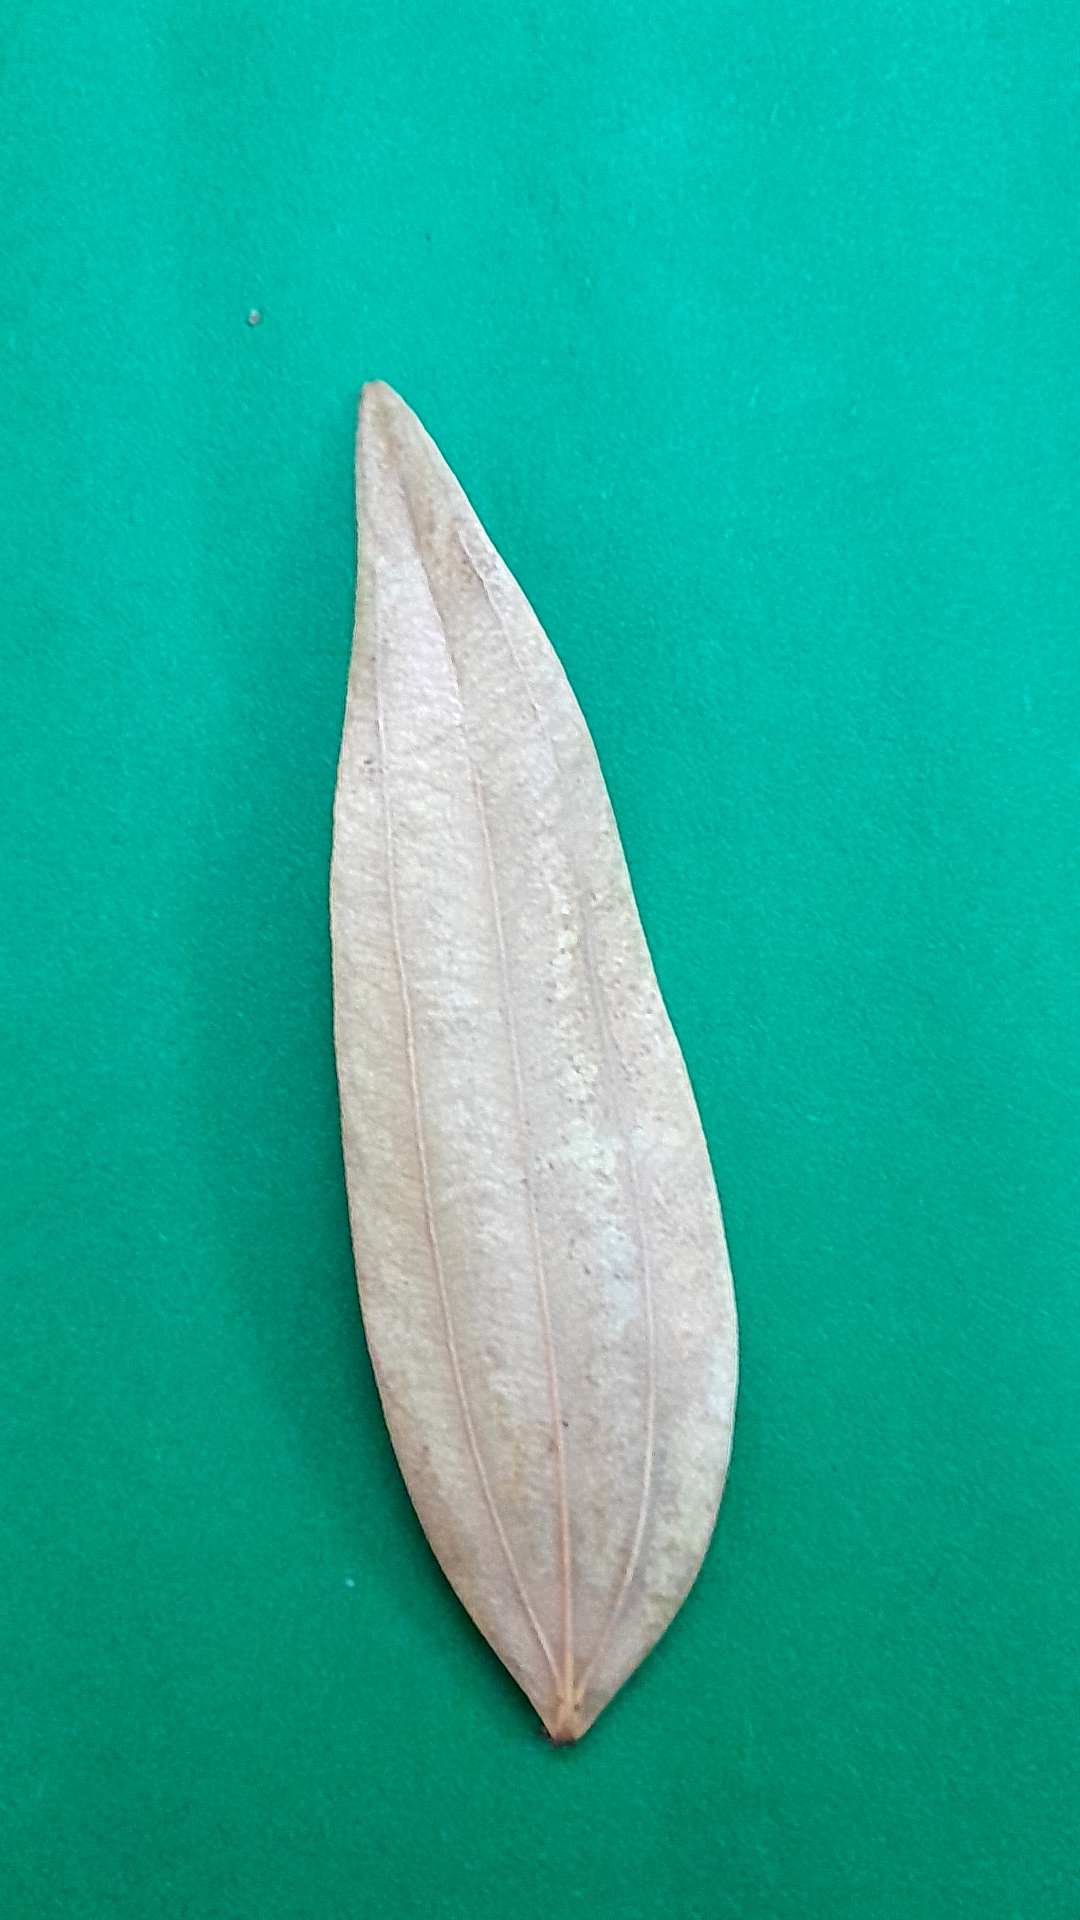
Label: Dry Leaf